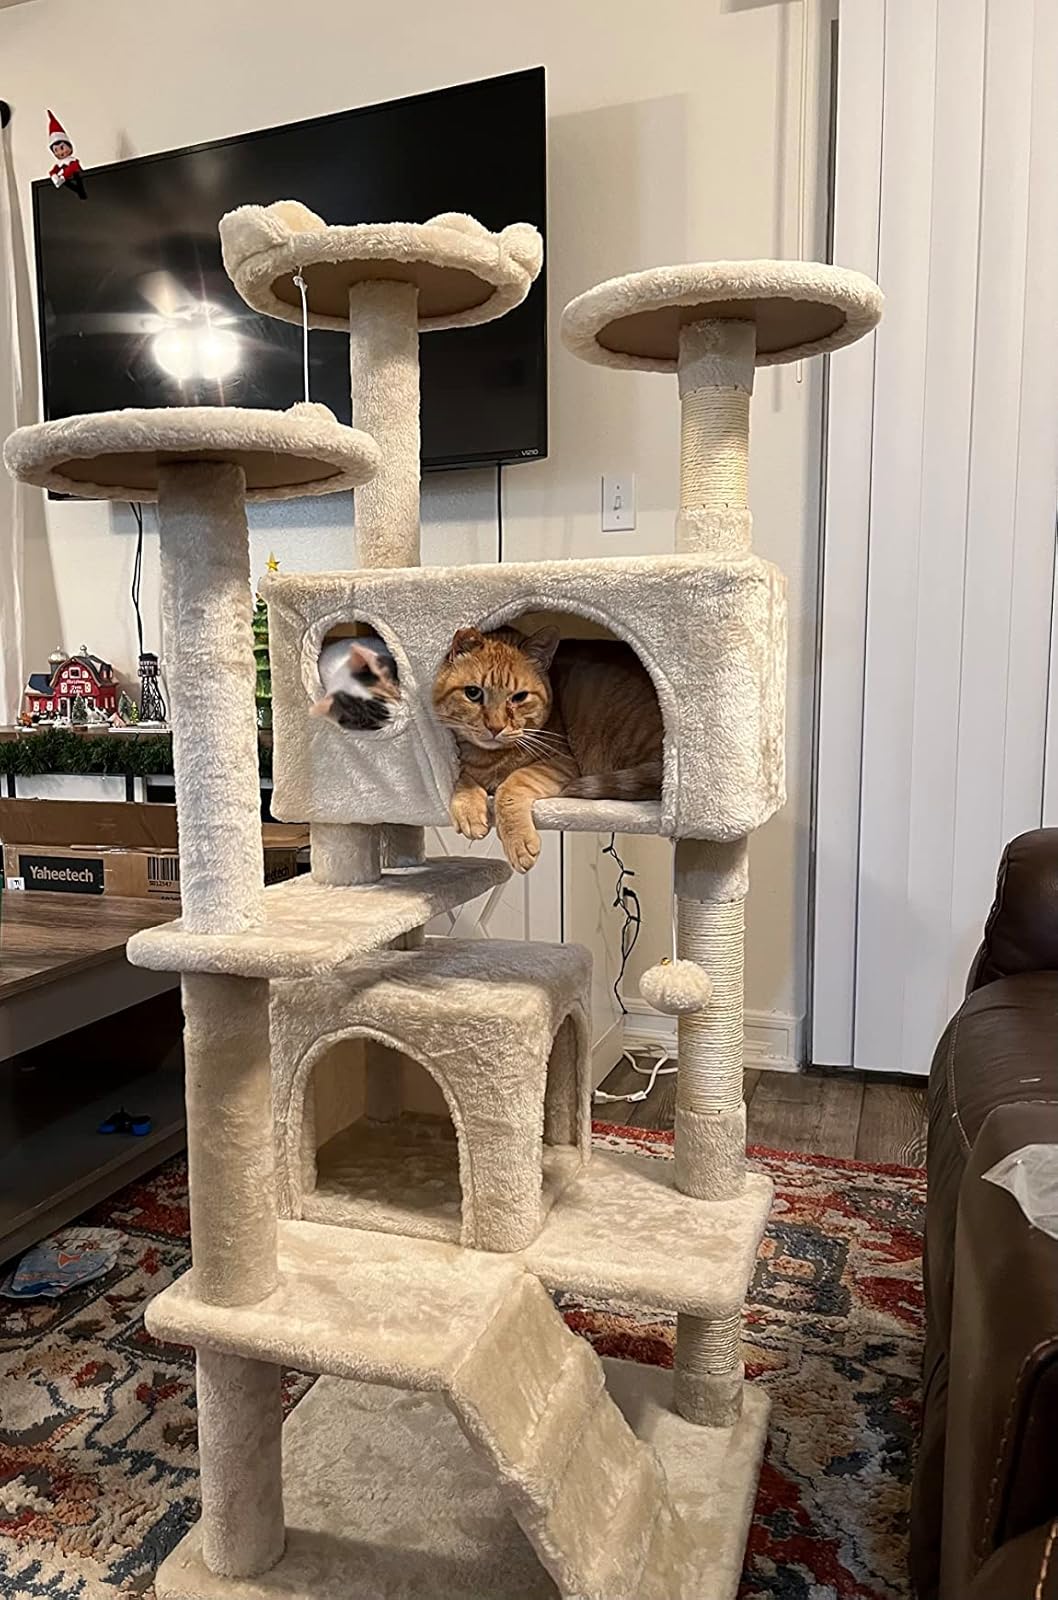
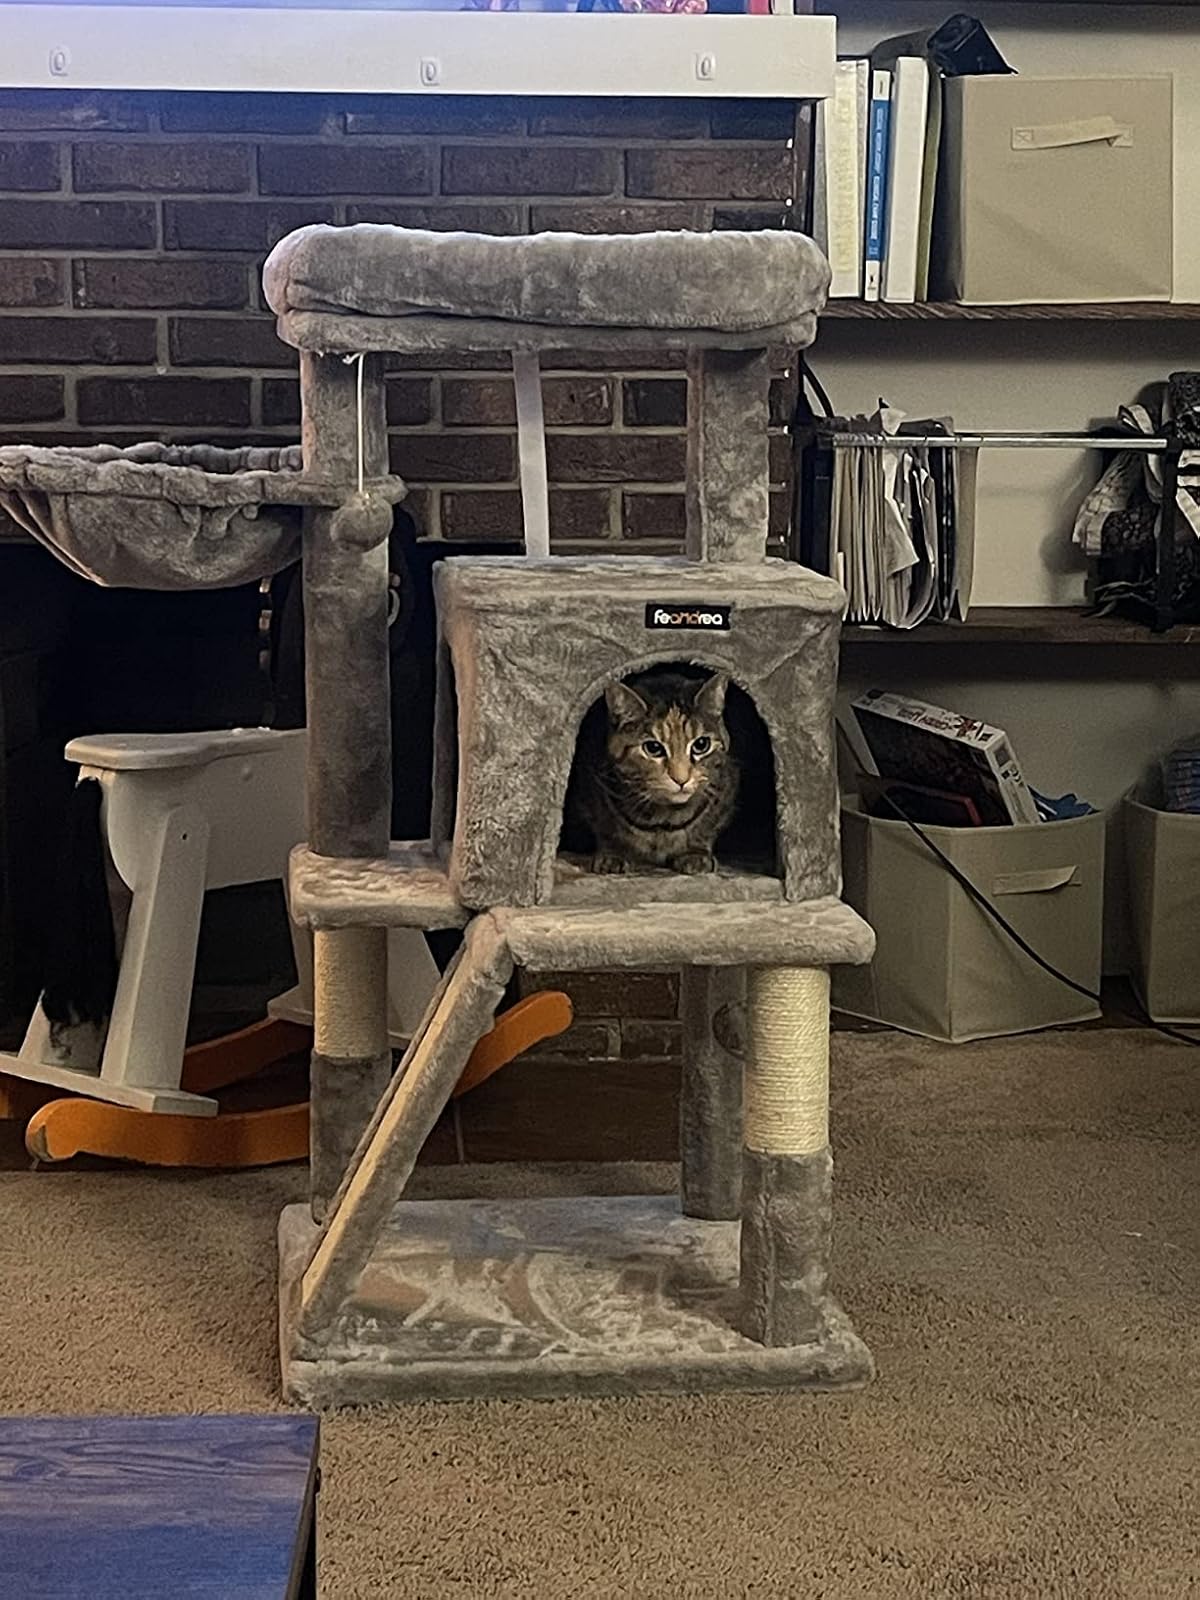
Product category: items_cat tree
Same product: no